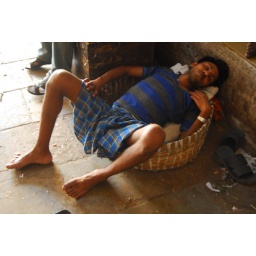
Man napping in the market in a huge basket